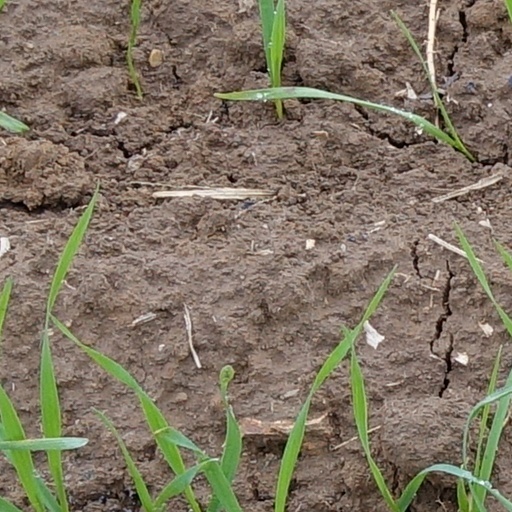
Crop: wheat